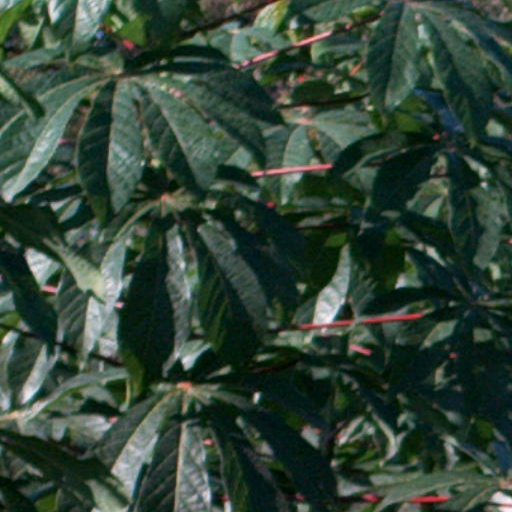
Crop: cassava